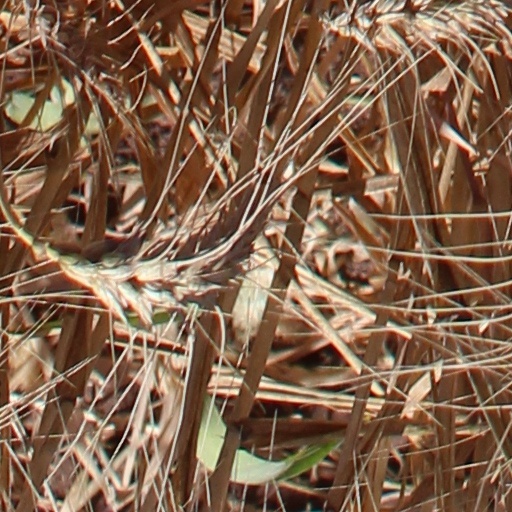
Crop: wheat